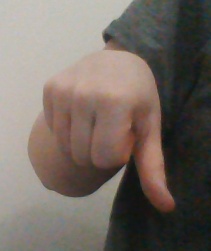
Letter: waw